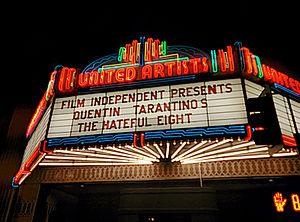
Les Huit Salopards, ou Les 8 Enragés au Québec, est un western américain écrit et réalisé par Quentin Tarantino, sorti en 2015.